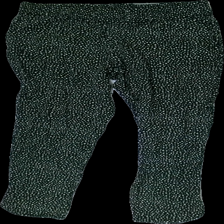
View: front
Type: Trousers
Category: Ladies
Brand: Kappahl
Colors: Black, White
Material: 100% Viscose
Pattern: Dots
Cut: Regular
Price range: 50-100
Recommended usage: Reuse
Description: Black trousers with dots